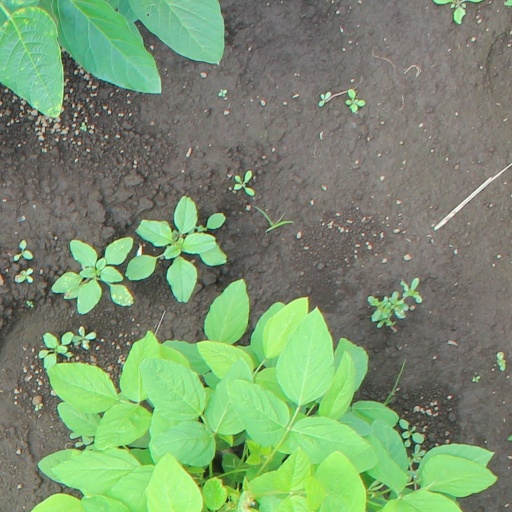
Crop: soybean